Aquaculture of coral

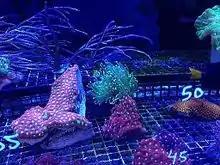
Coral in a culture facility

Coral aquaculture, also known as coral farming or coral gardening, is the cultivation of corals for commercial purposes or coral reef restoration. Aquaculture is showing promise as a tool for restoring coral reefs, which are dying off around the world. The process protects young corals while they are most at risk of dying. Small corals are propagated in nurseries and then replanted on the reef.